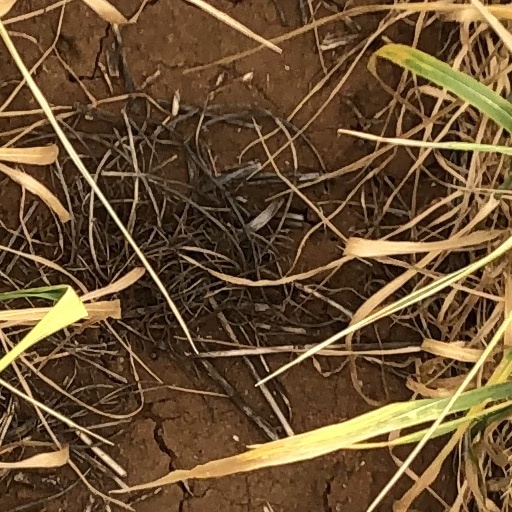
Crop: wheat